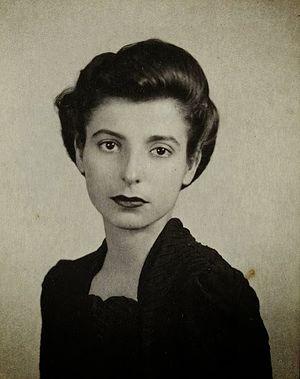
Doña María Cristina Vilanova Castro de Árbenz a été Première dame du Guatemala entre 1944 et 1945 puis entre 1951 et 1954, en tant qu'épouse du président, Jacobo Árbenz Guzmán.